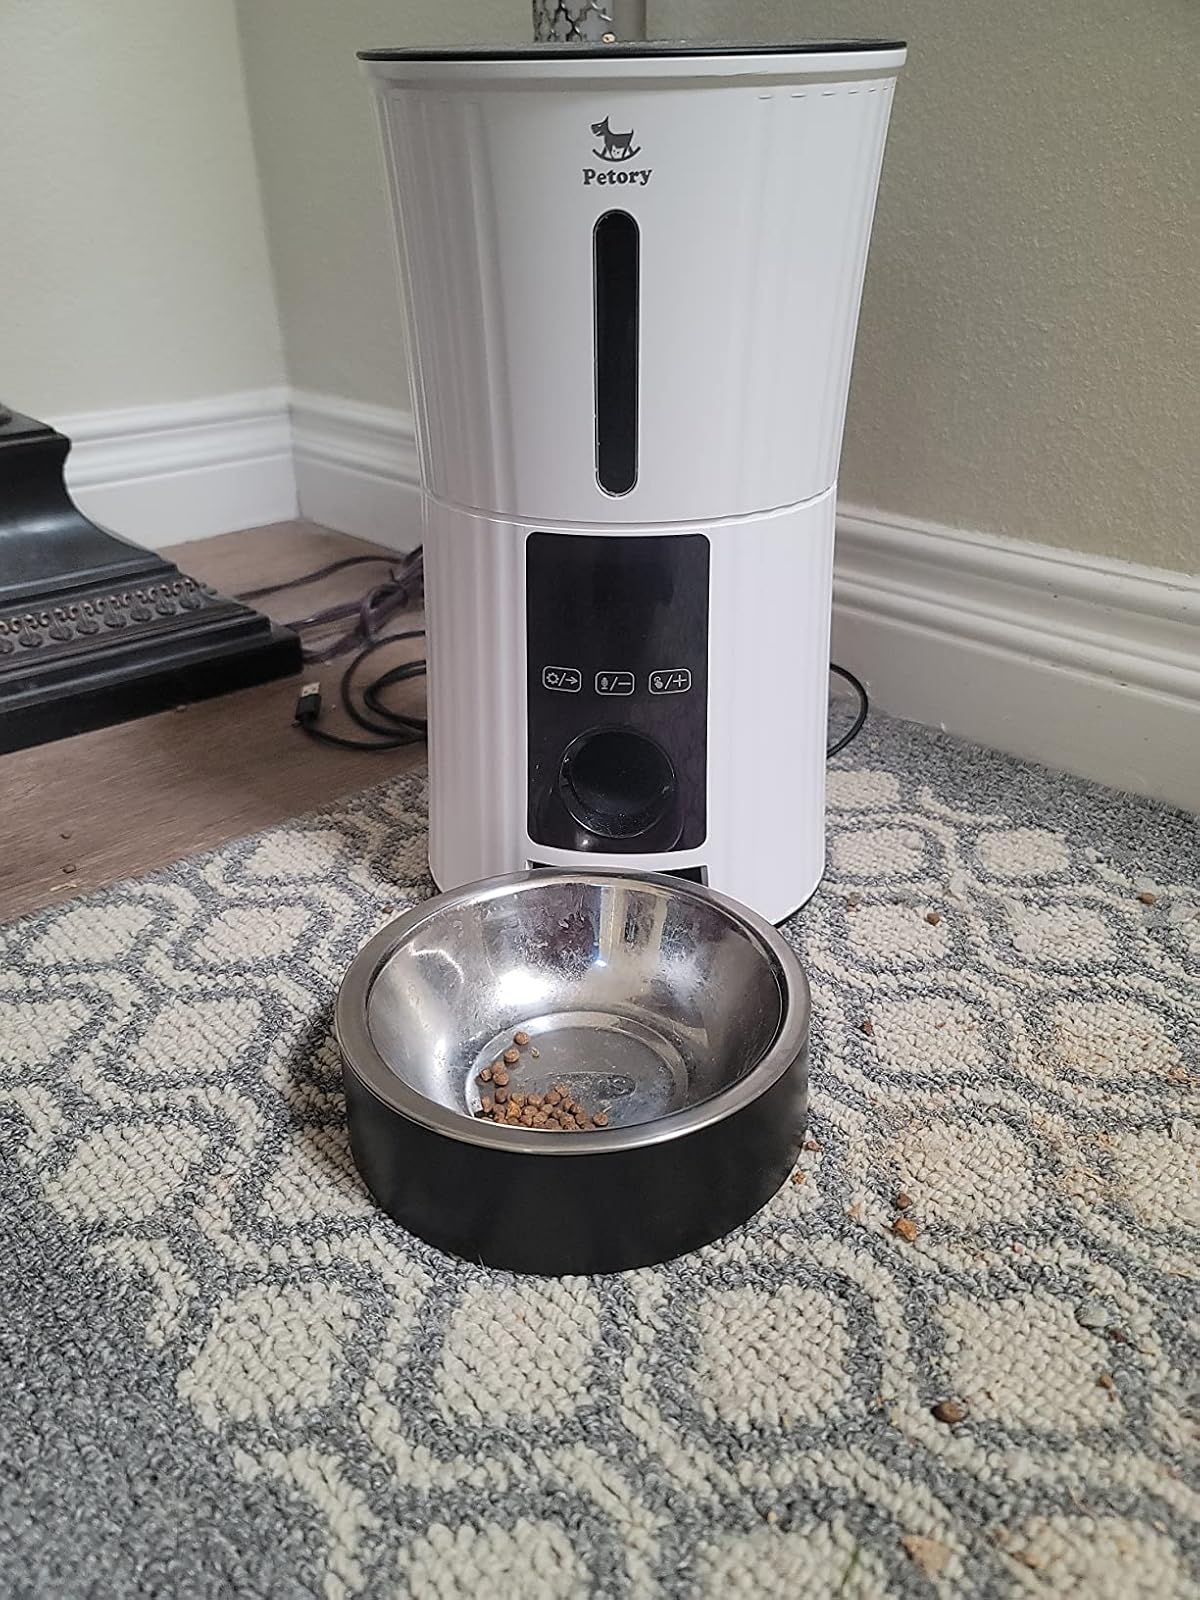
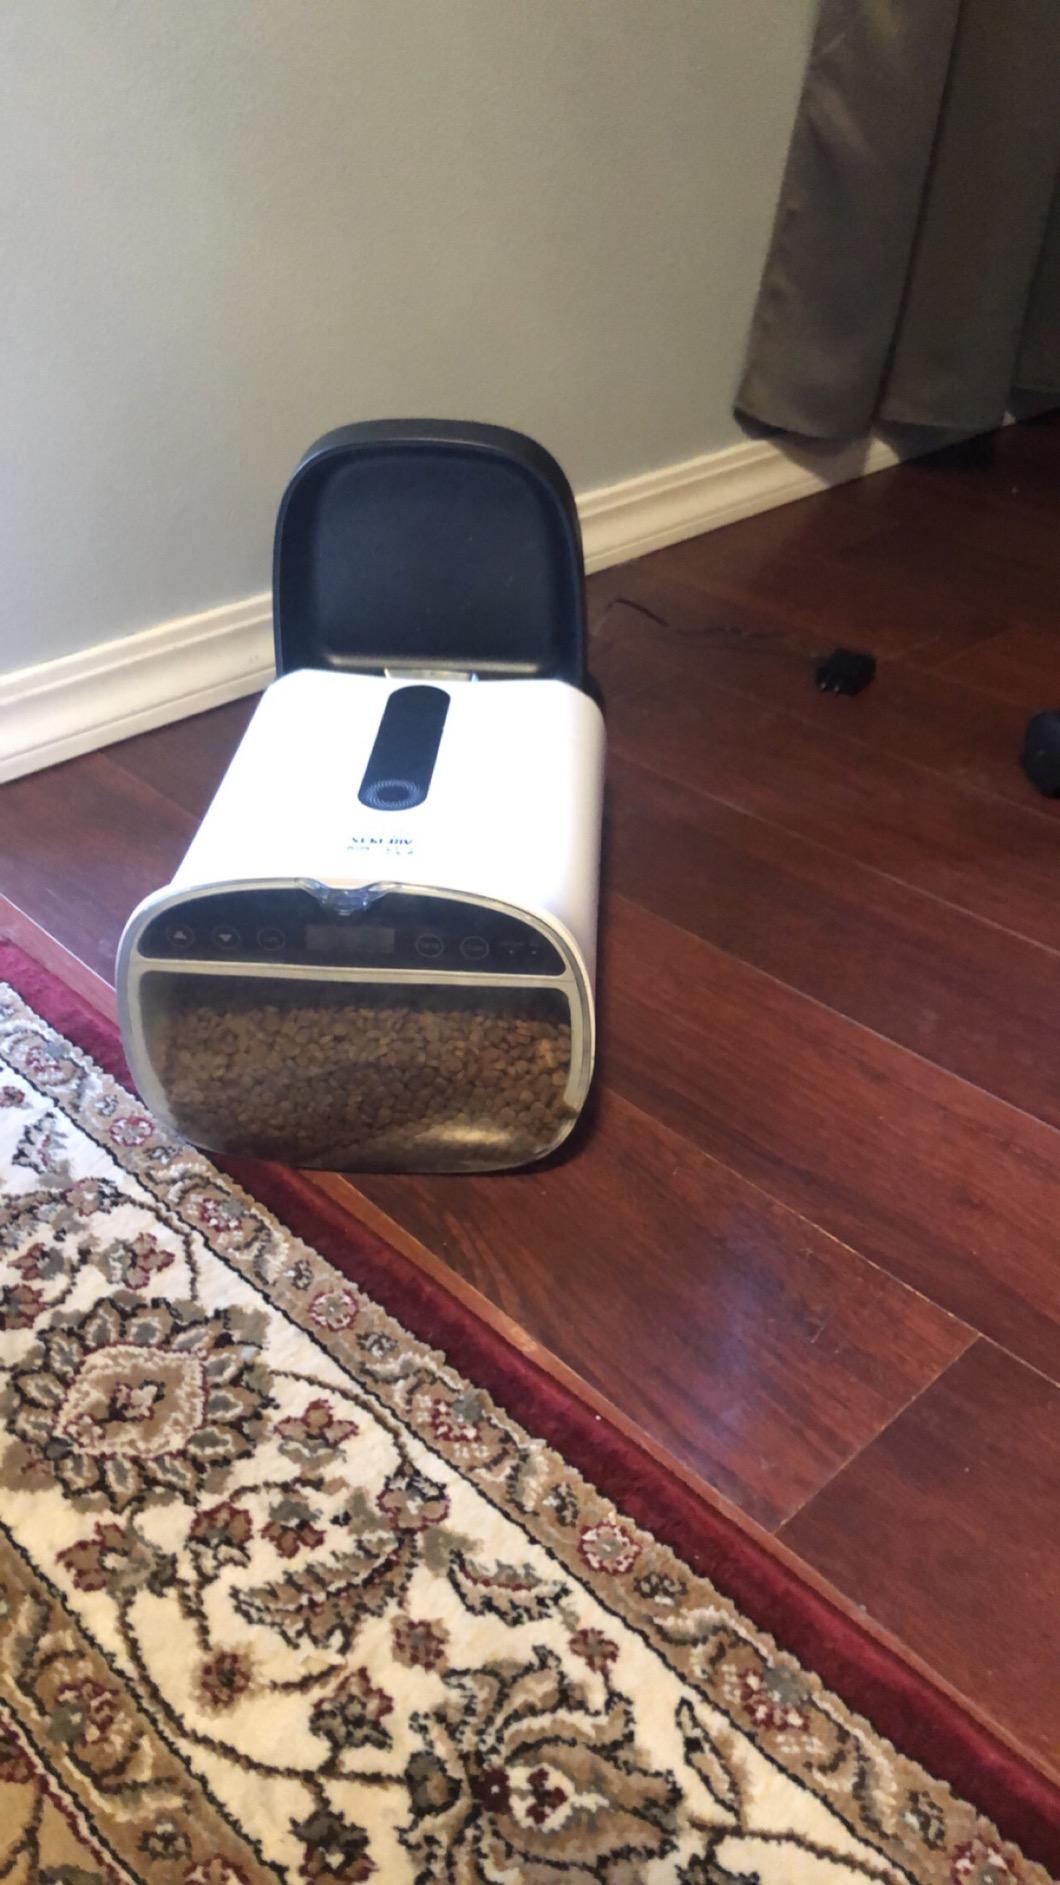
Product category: items_feeder
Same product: no